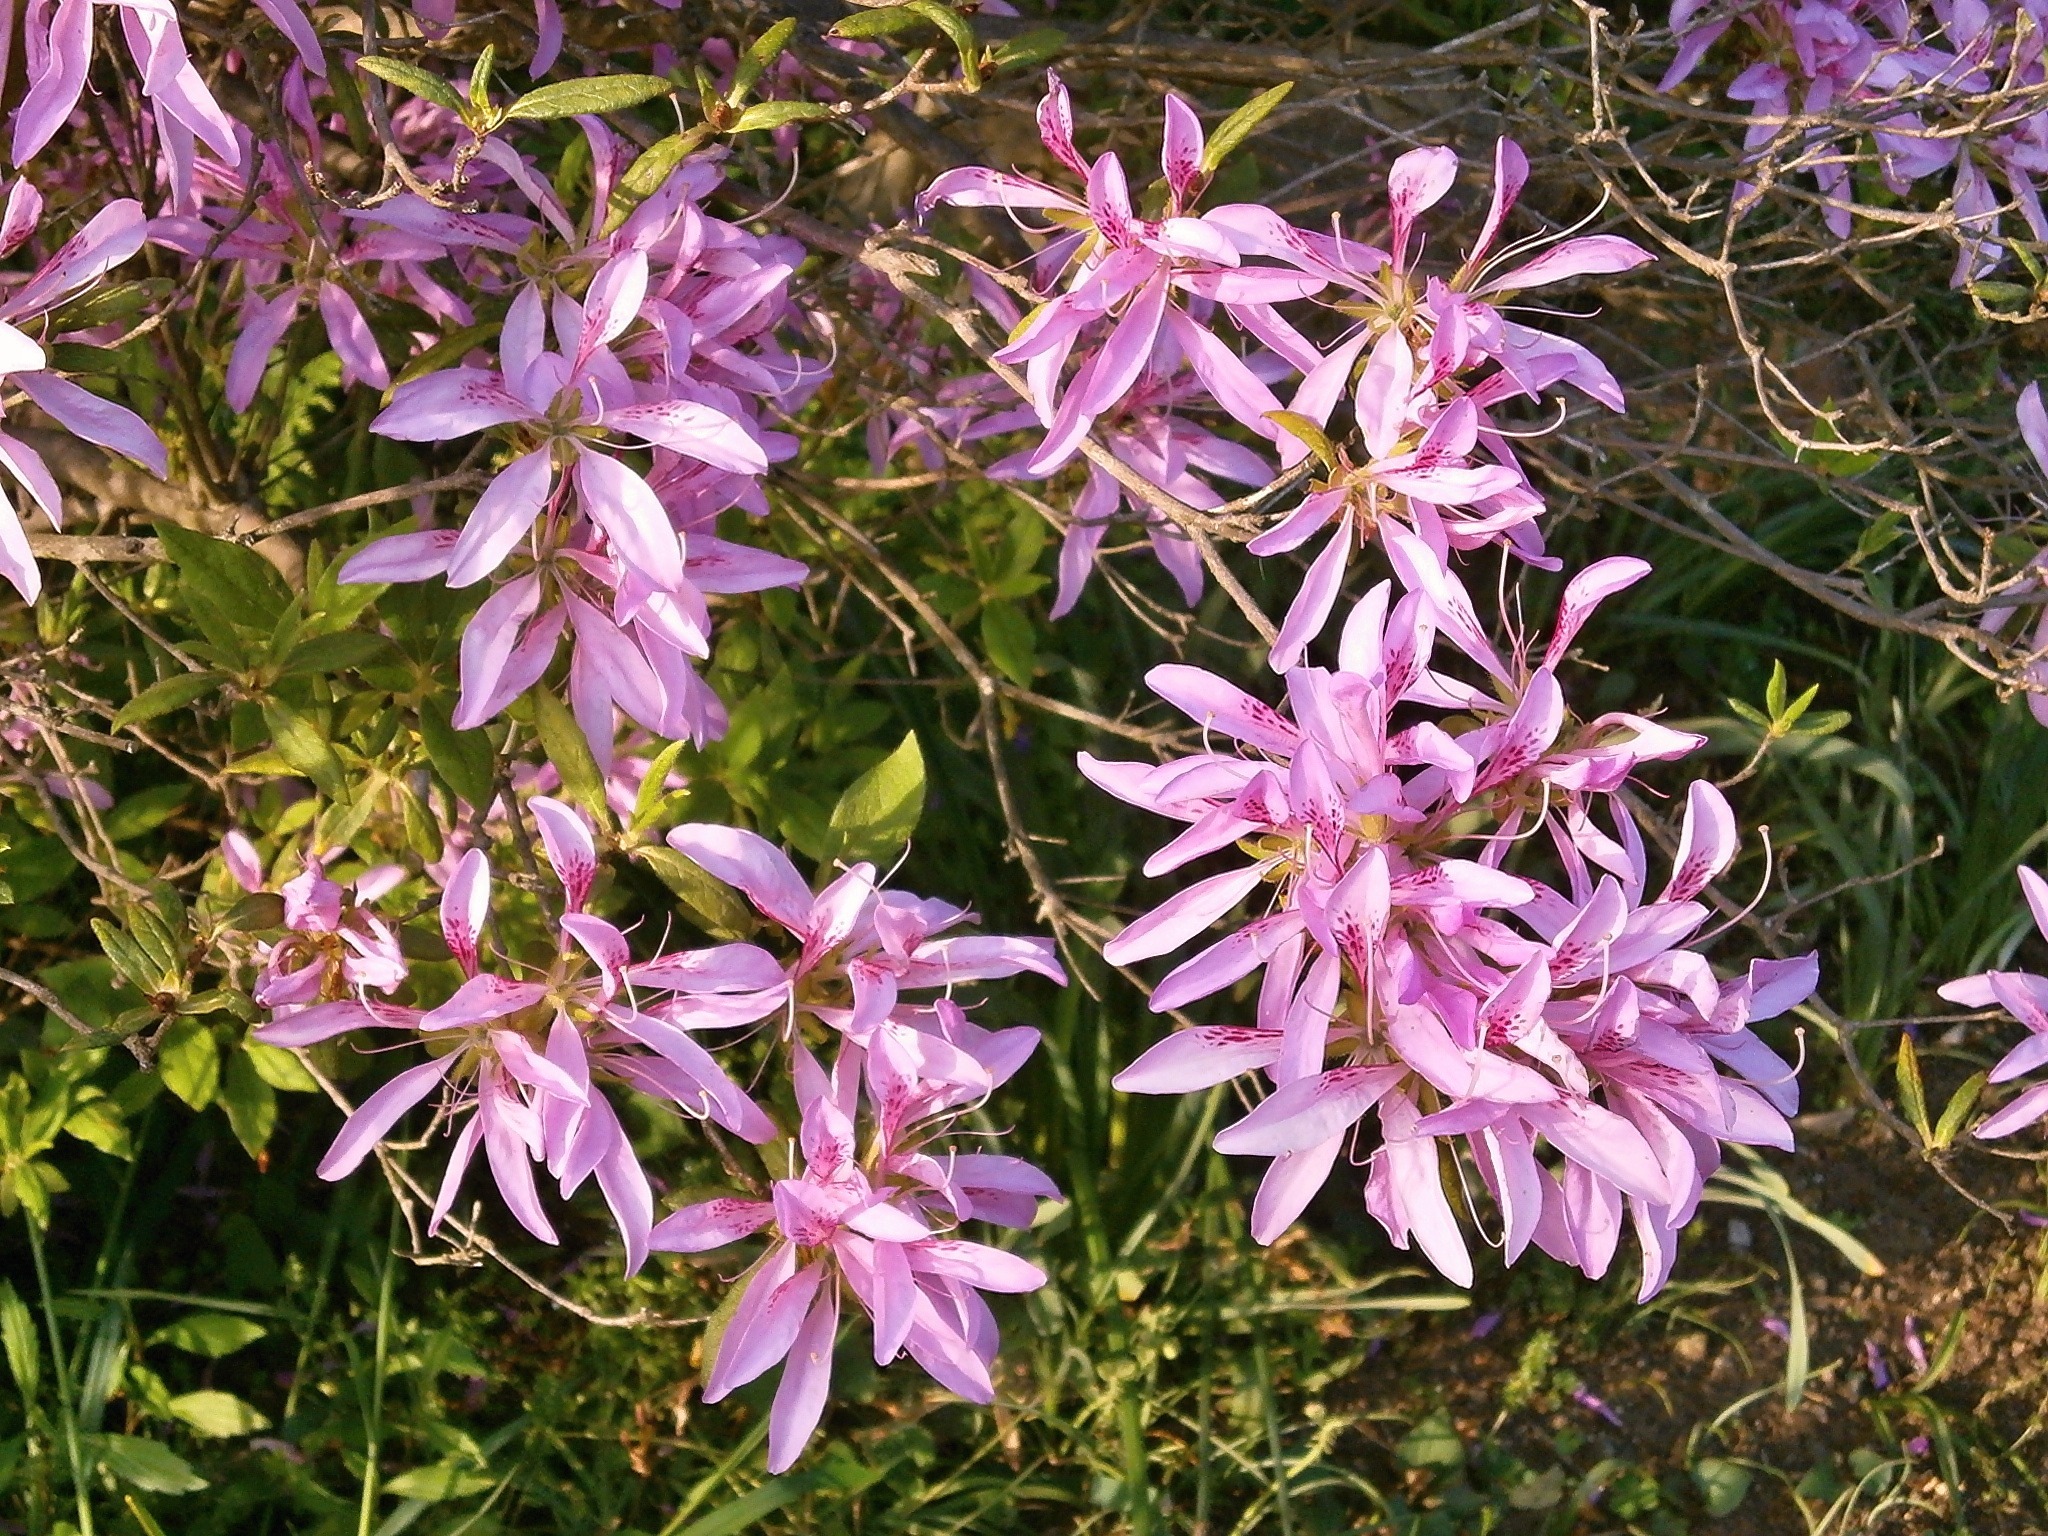
plant, flower, herb, botany, flora, wildflower, shrub, azalea, pink flower, ericaceae, flowering plant, land plant, flower wagon